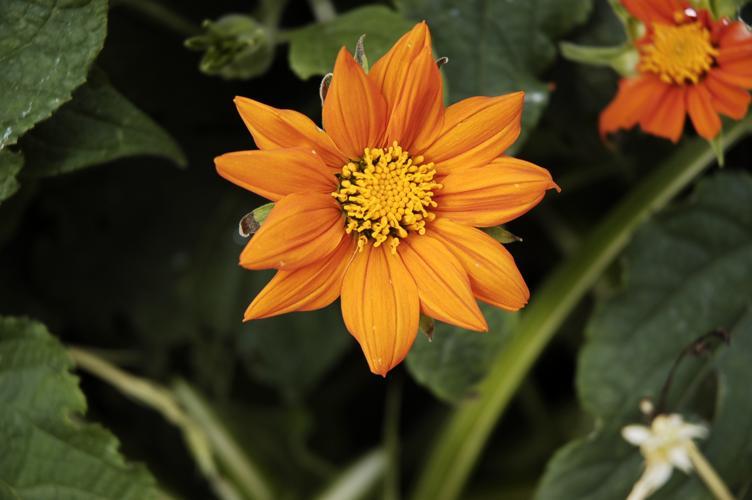
Label: orange dahlia